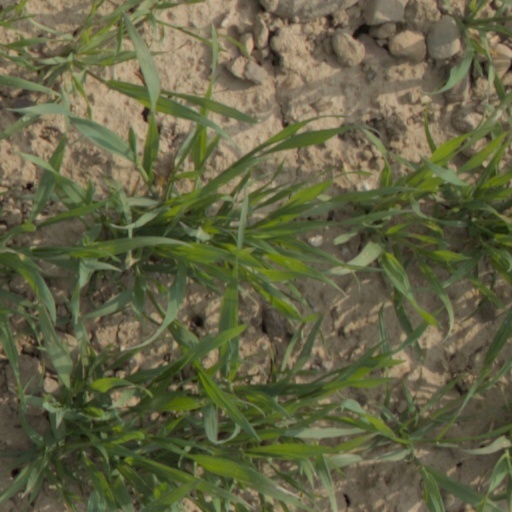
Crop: wheat